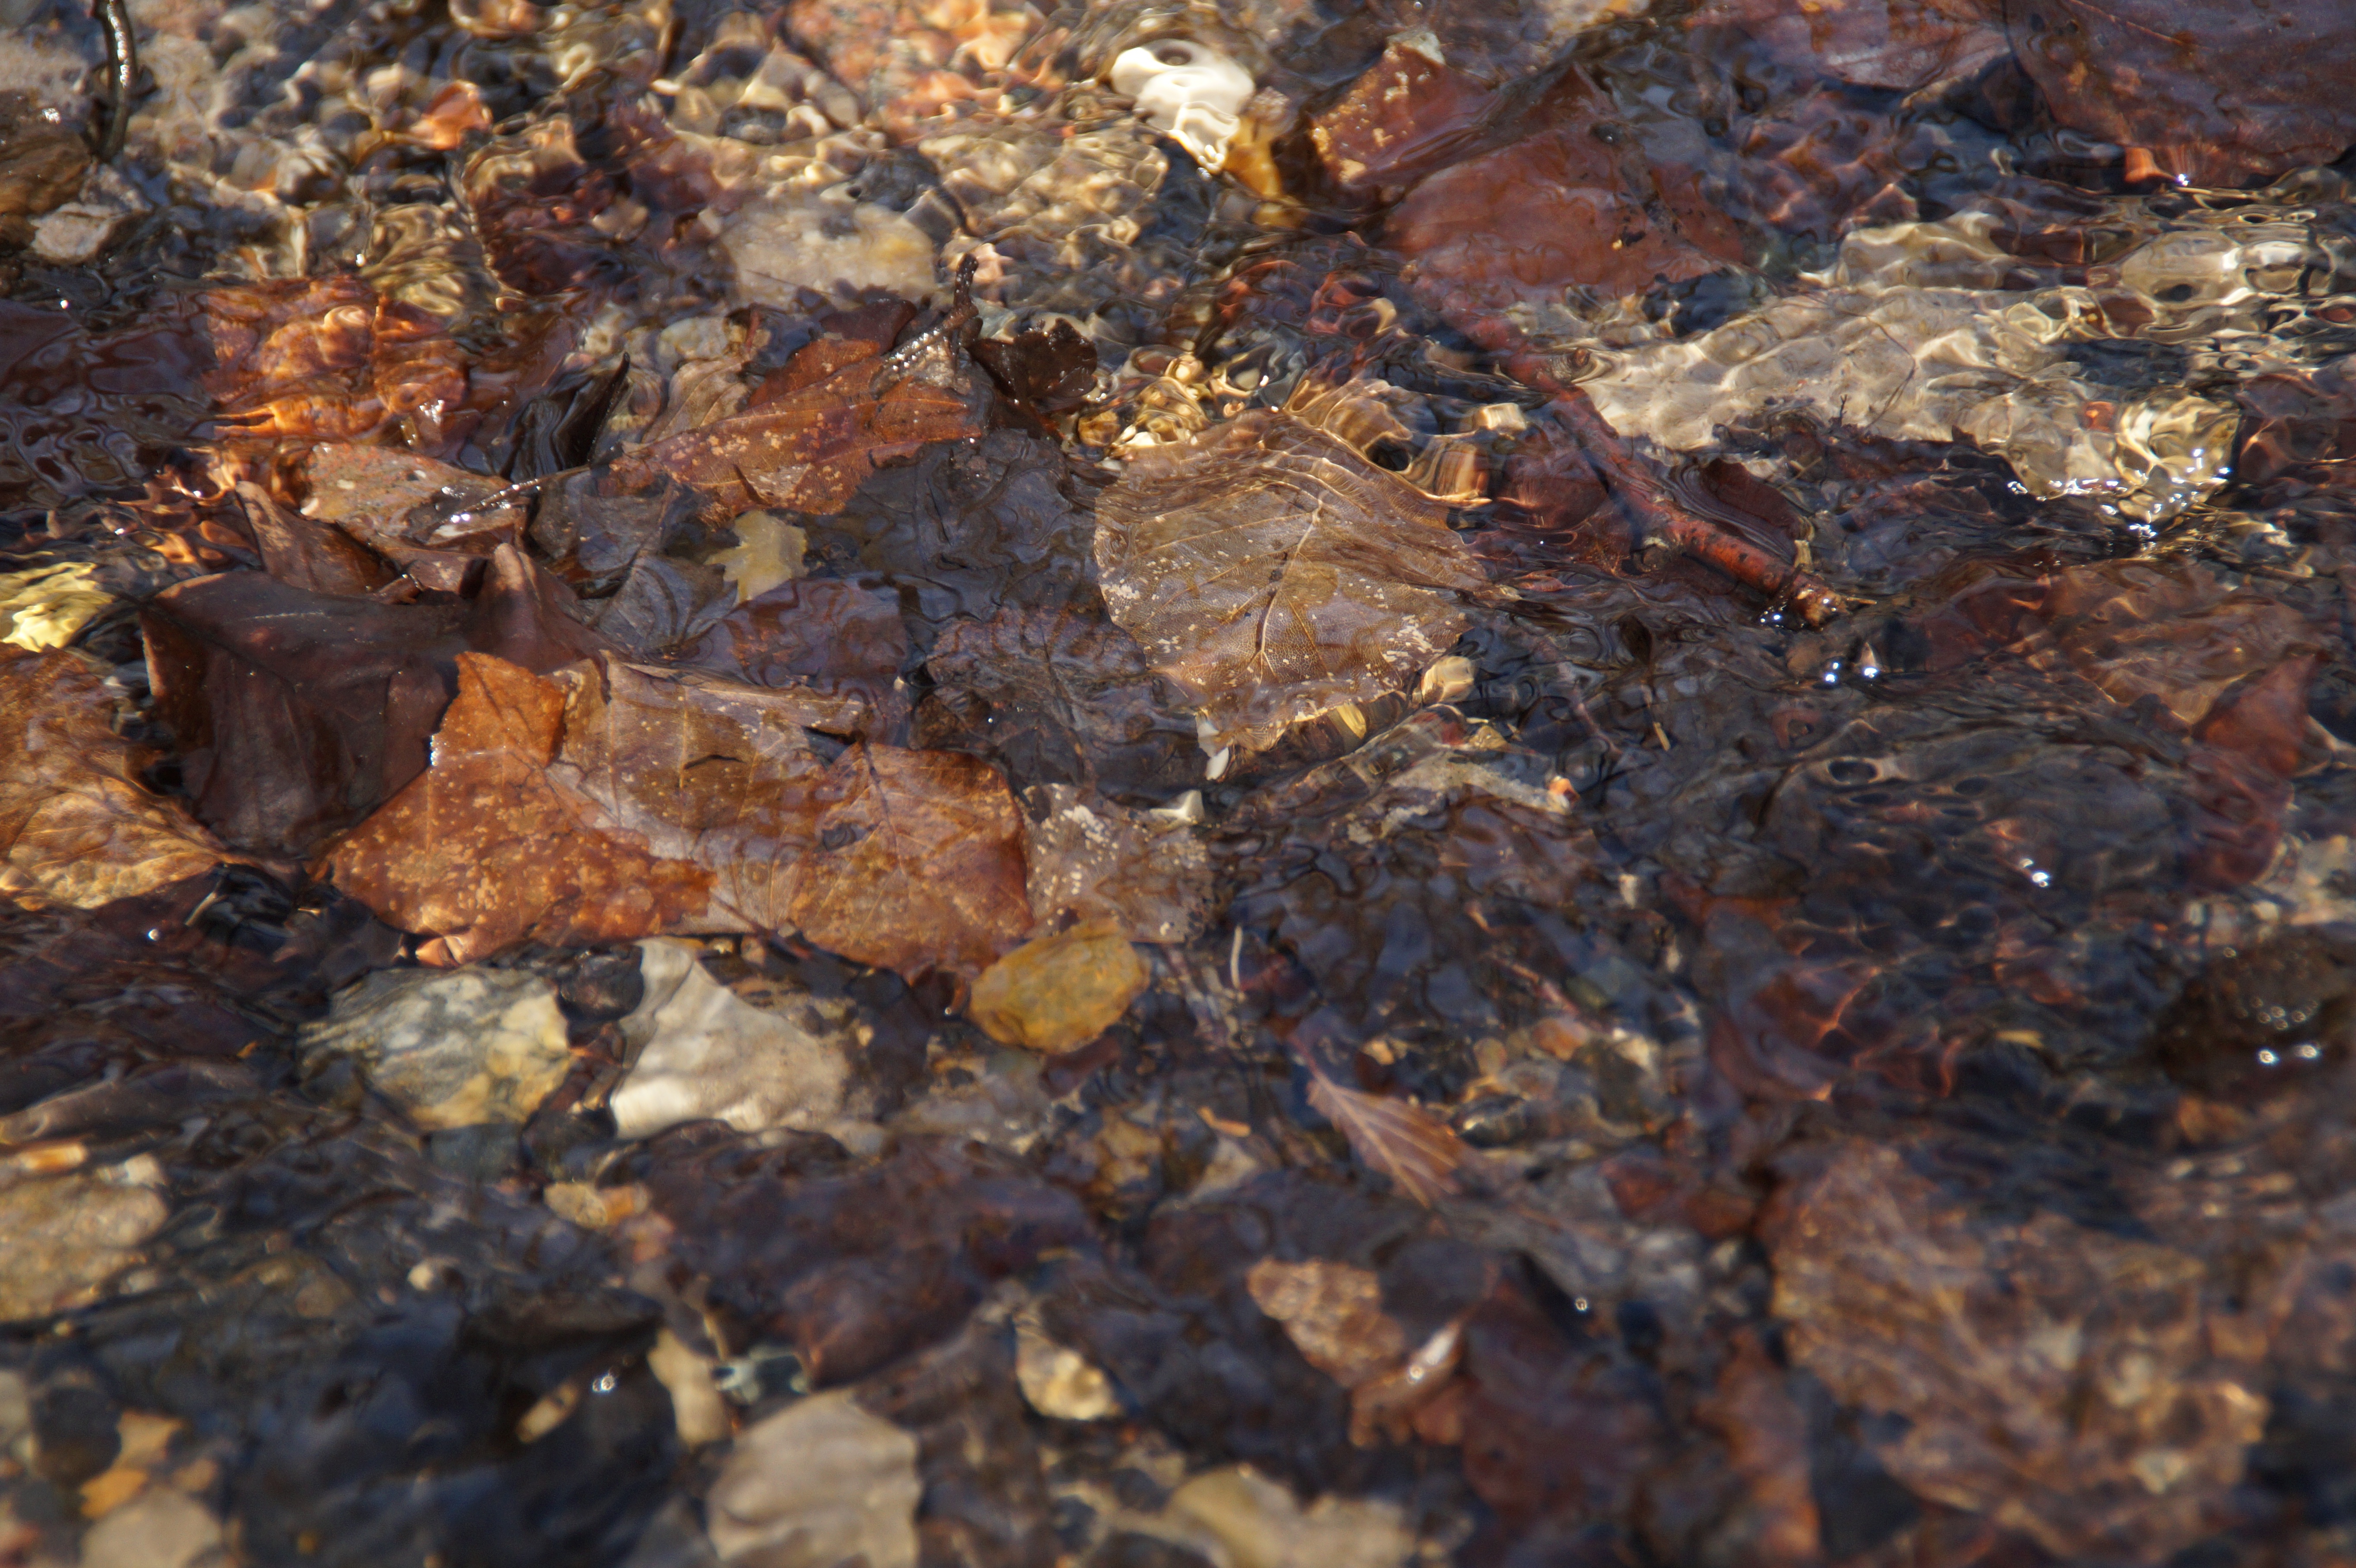
tree, rock, wood, texture, leaf, trunk, autumn, soil, season, material, geology